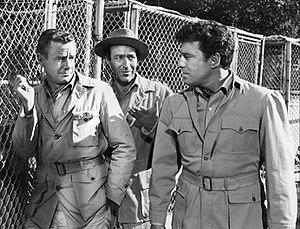
Daktari est une série télévisée américaine en 89 épisodes de 50 minutes, créée par Ivan Tors et Art Arthur et diffusée entre le 11 janvier 1966 et le 15 janvier 1969 sur le réseau CBS.